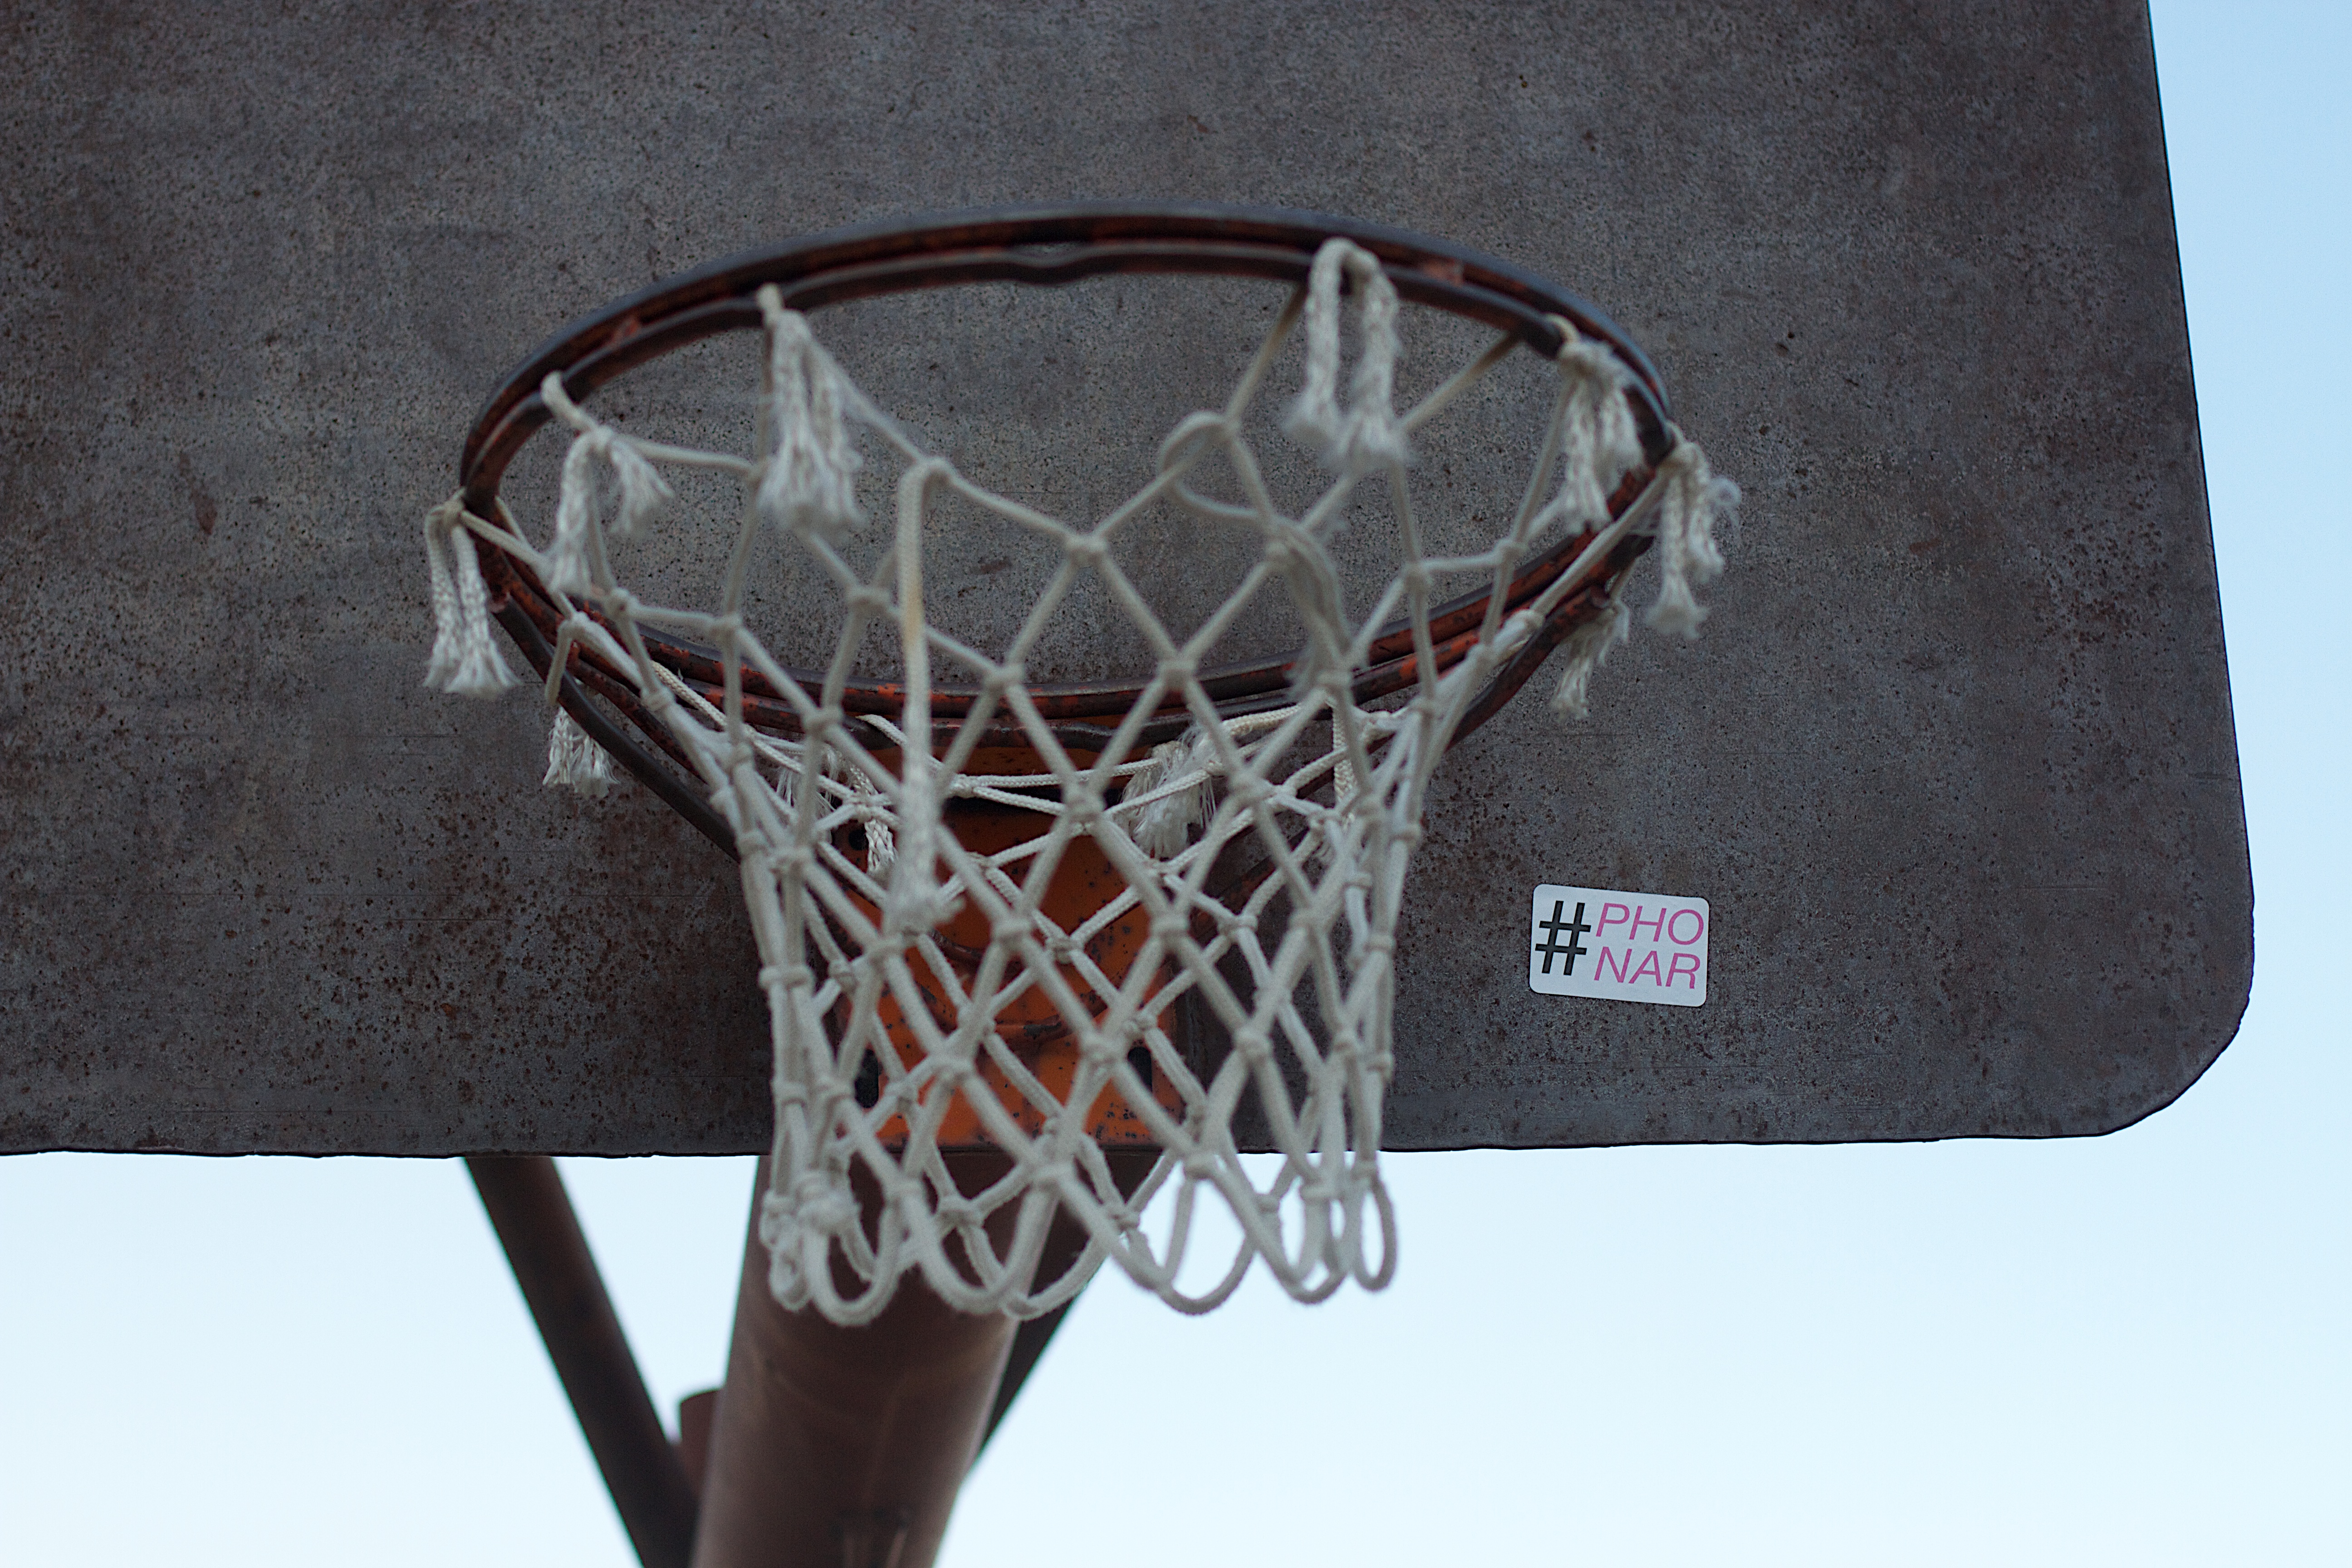
table, furniture, lighting, drum, material, product, sculpture, art, net, phonar, hand drum